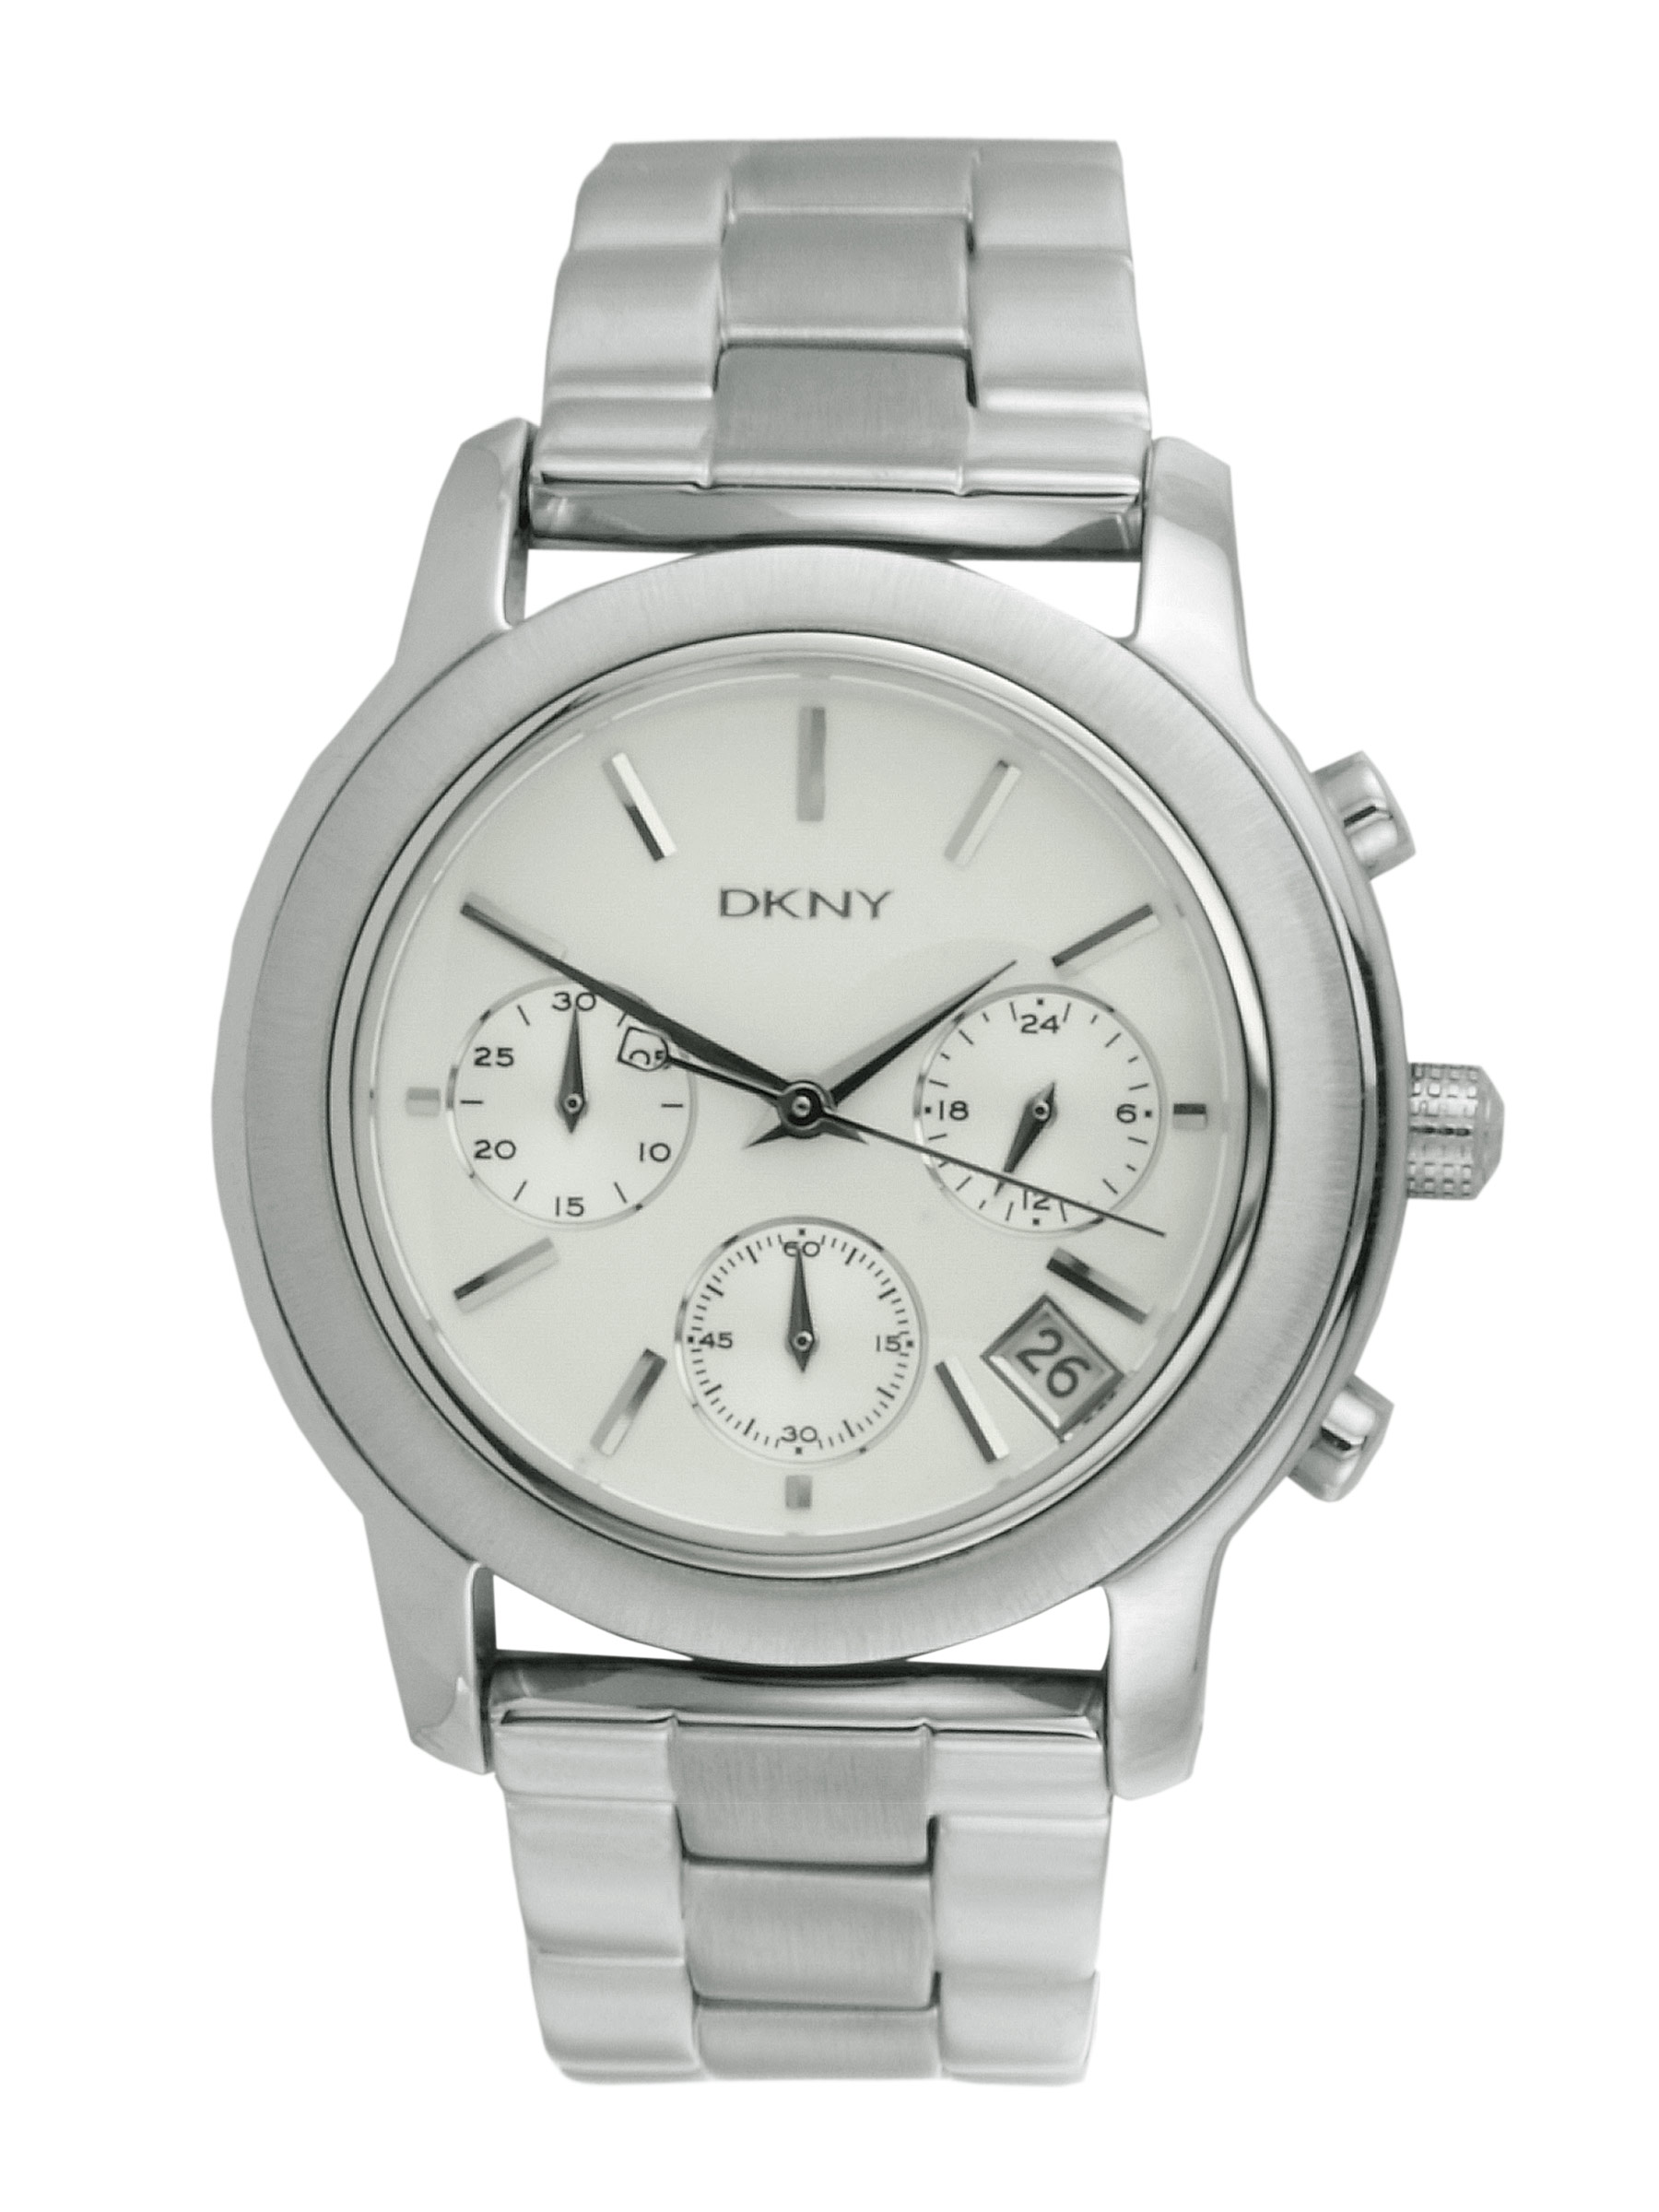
DKNY Women White Dial Chronograph Watch NY8327
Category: Accessories / Watches / Watches
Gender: Women
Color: White
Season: Winter 2016
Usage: Casual